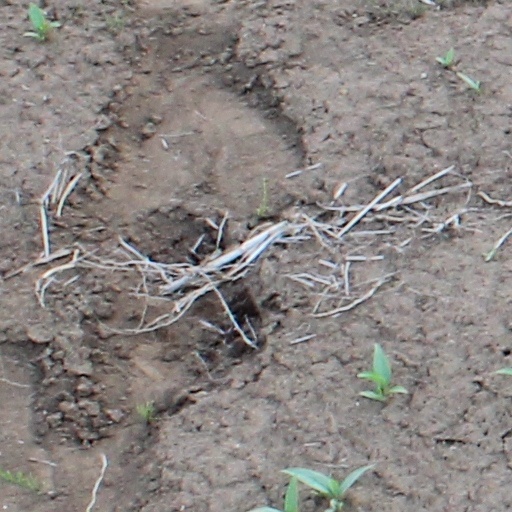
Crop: wheat